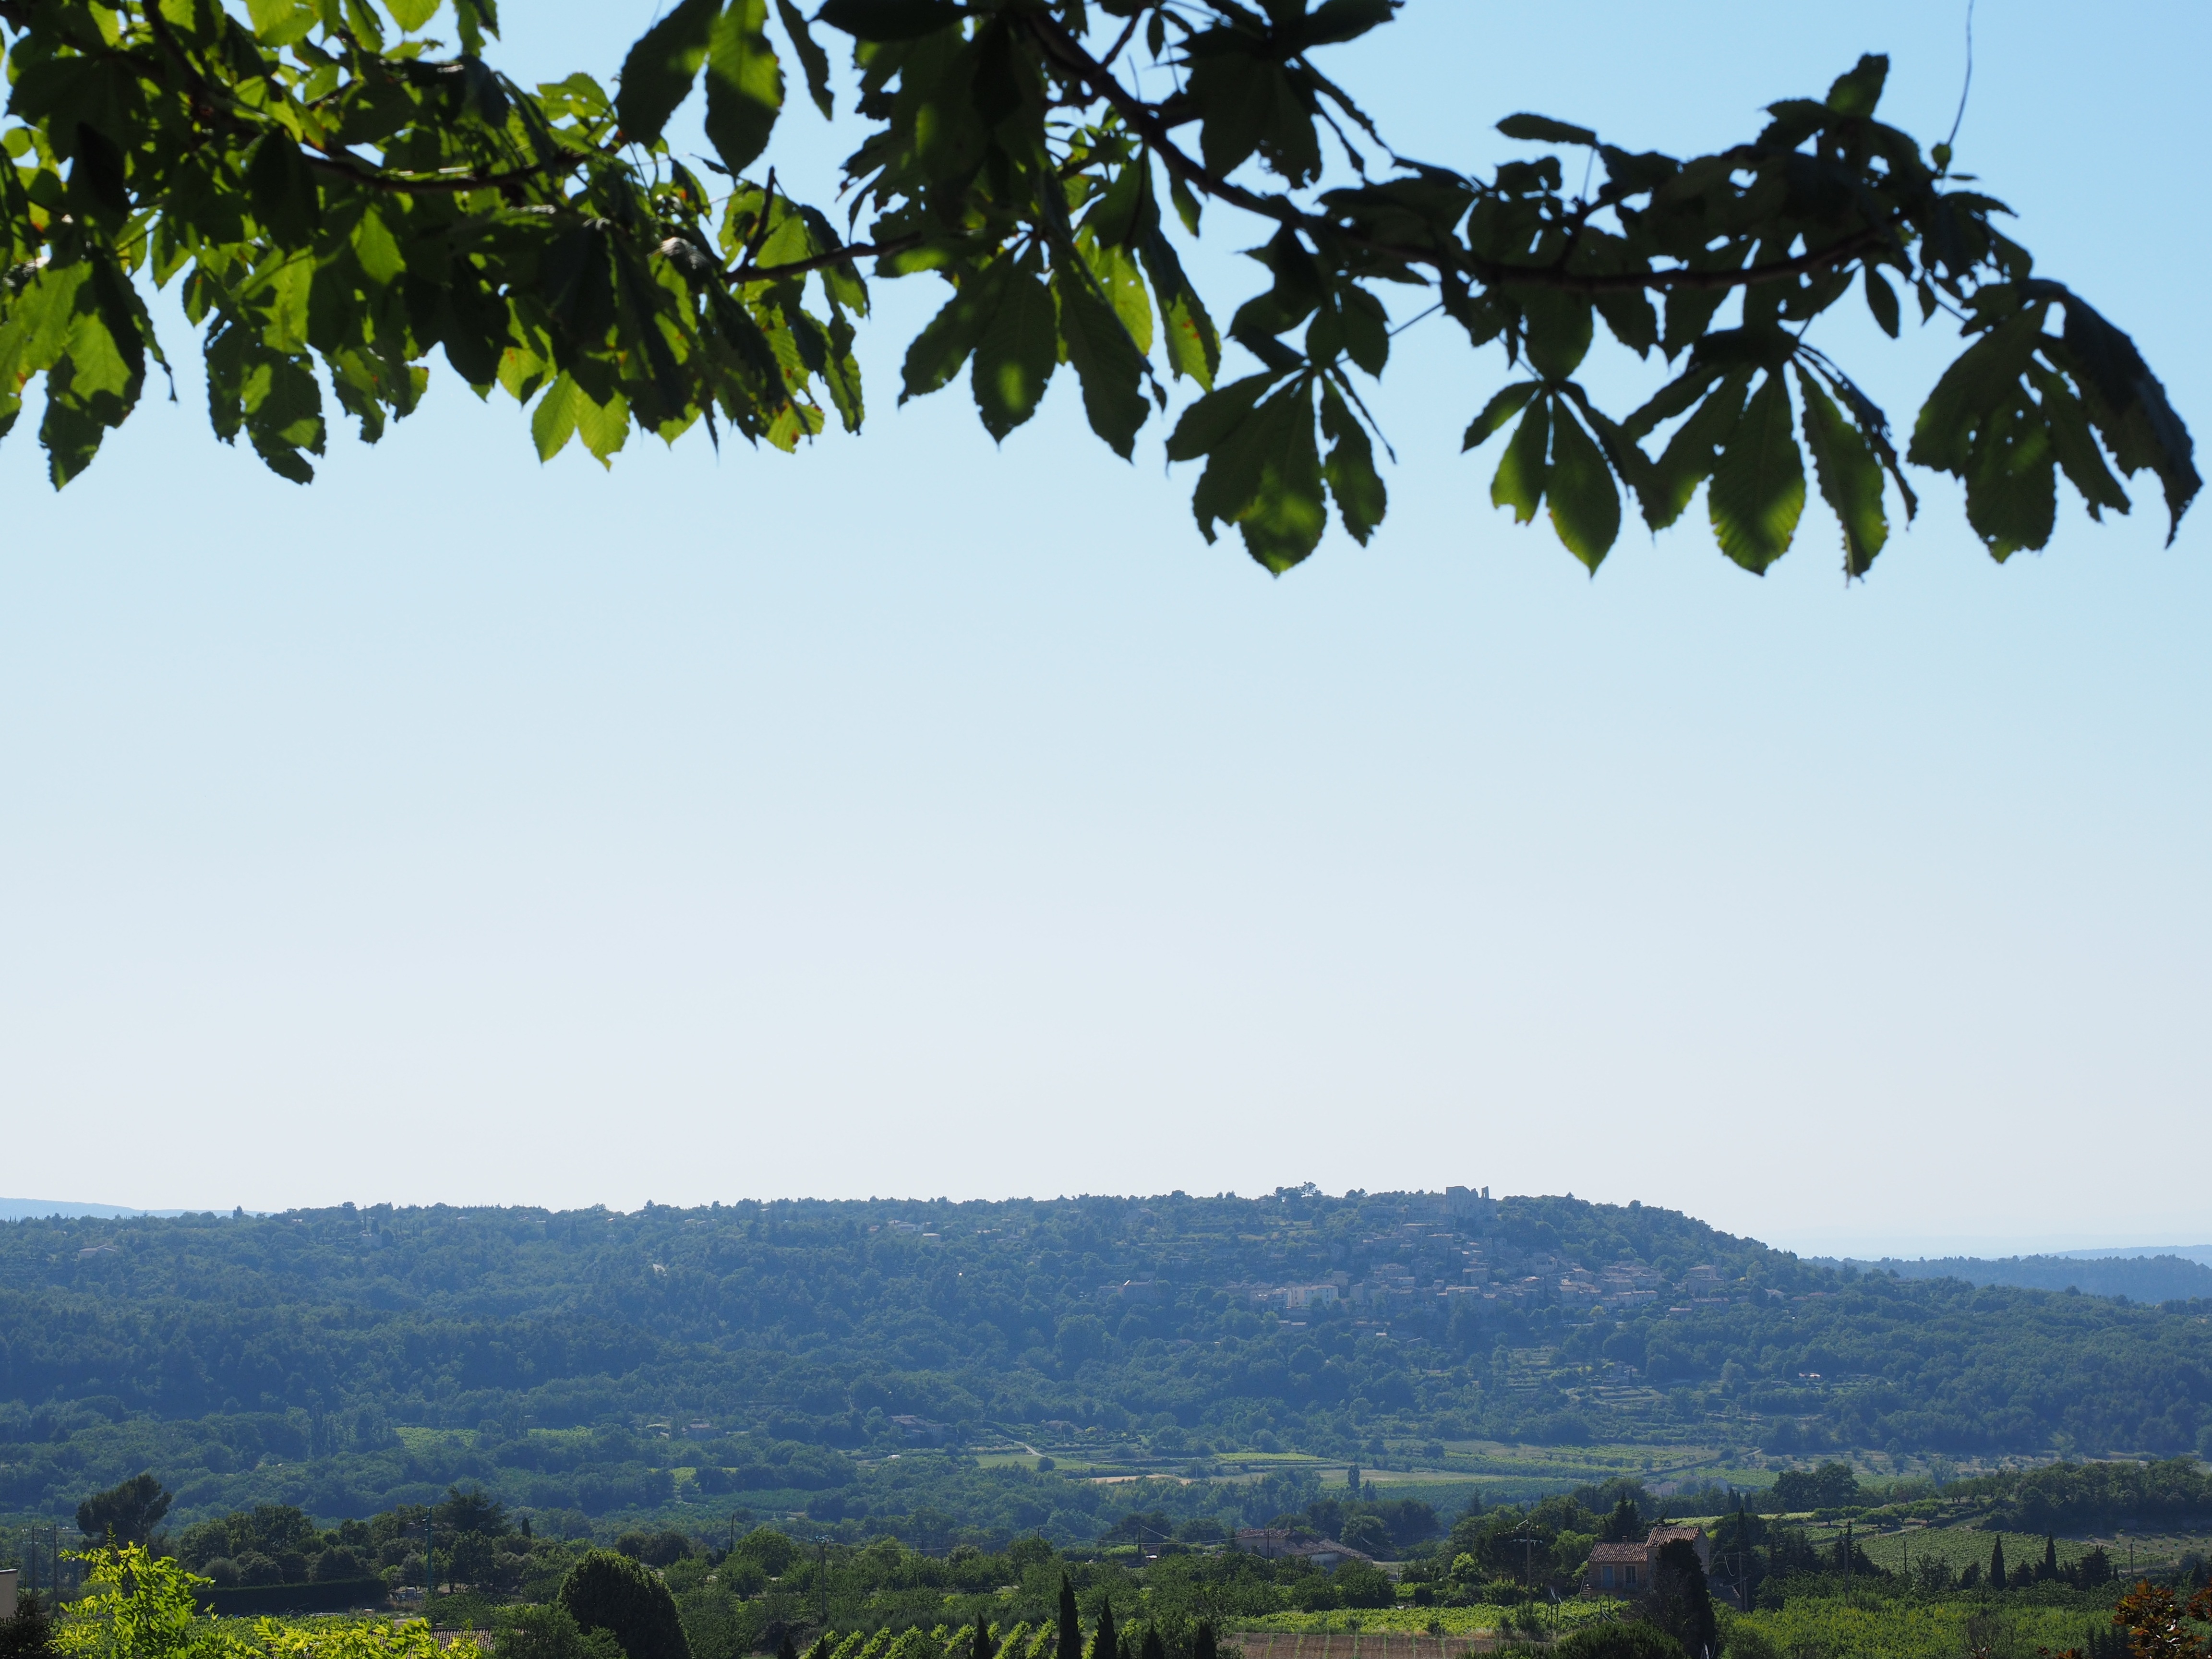
landscape, tree, nature, branch, mountain, plant, sky, field, sunlight, leaf, hill, flower, view, village, green, jungle, produce, flora, outlook, provence, rural area, flowering plant, lacoste, woody plant, land plant, arecales